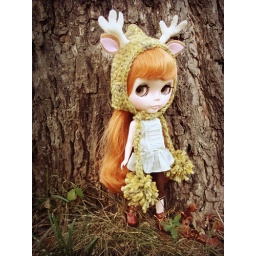
Plummery getting her mori on in this earthy green pixie hat with deer antlers and ears and long pom-pon ties.